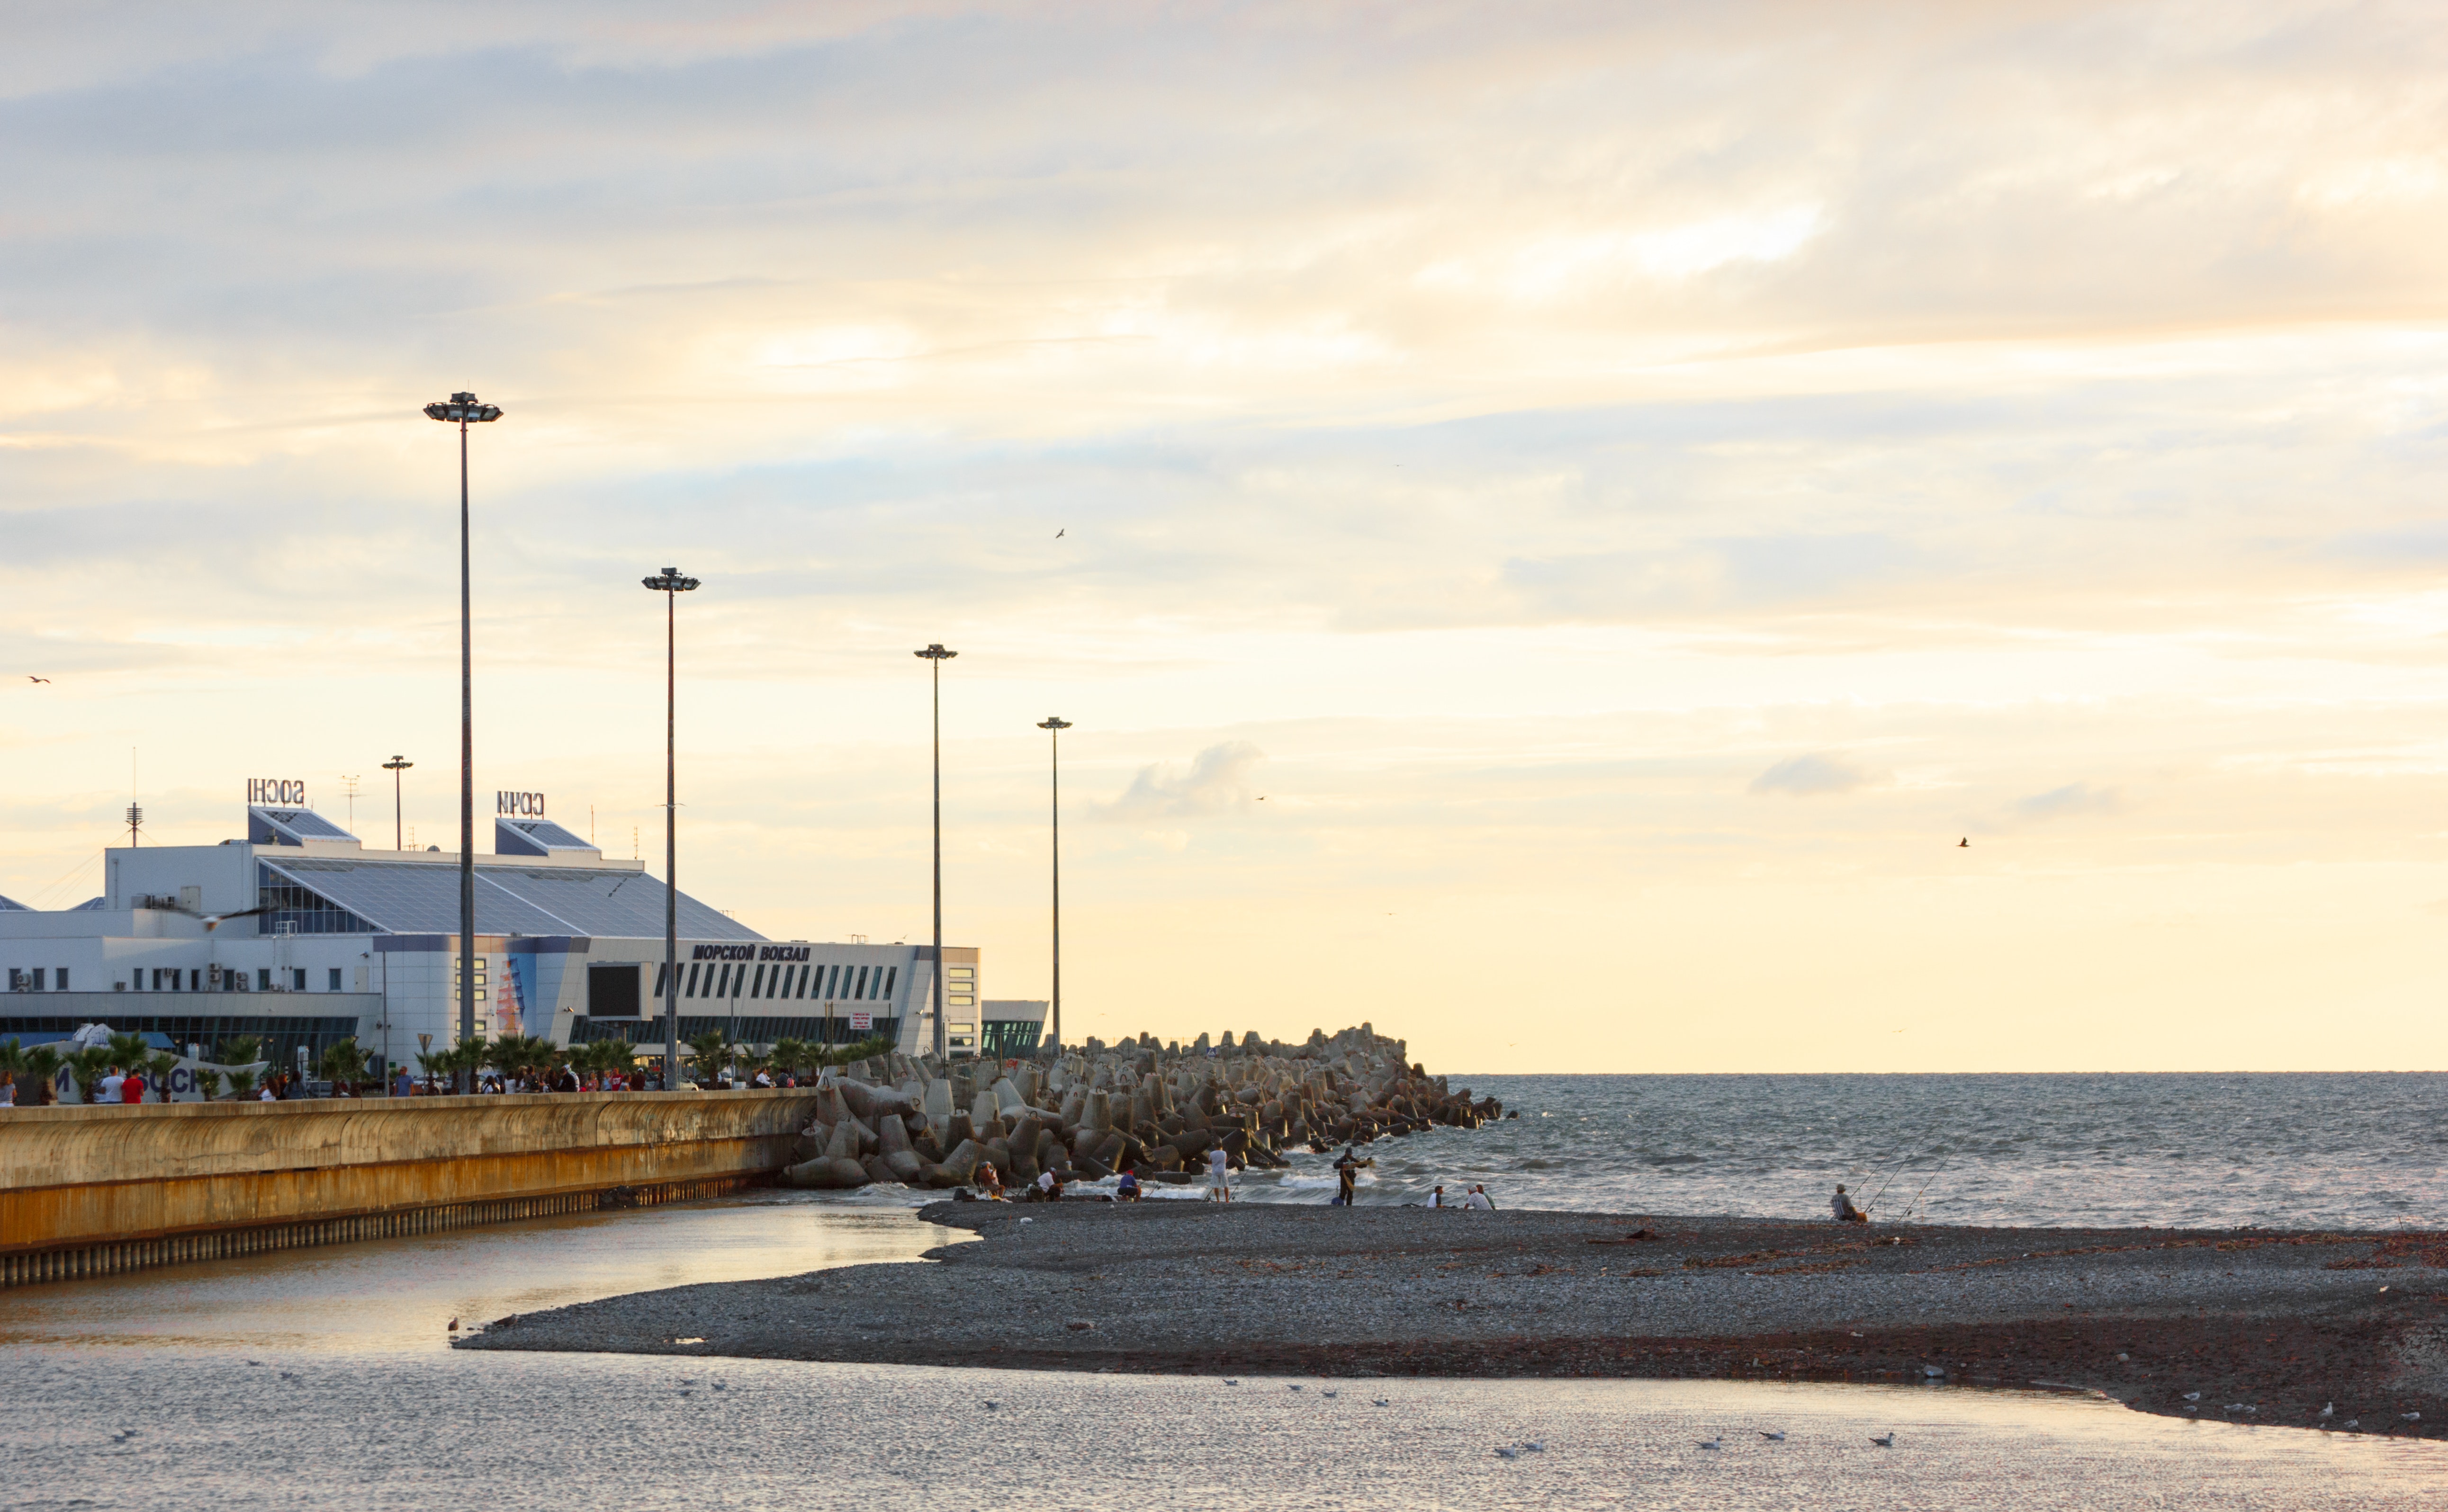
sky, sea, beach, coast, shore, cloud, water, ocean, horizon, tree, street light, calm, boardwalk, pier, vacation, sand, walkway, coastal and oceanic landforms, photography, light fixture, wave, wind wave, evening, bay, city, tourism